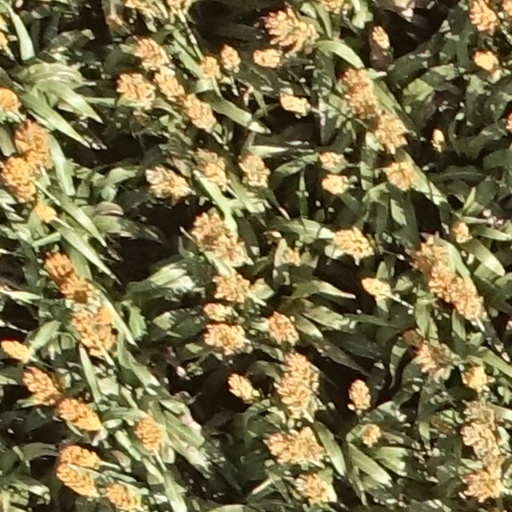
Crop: sorghum